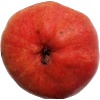
Label: Pear Red 1